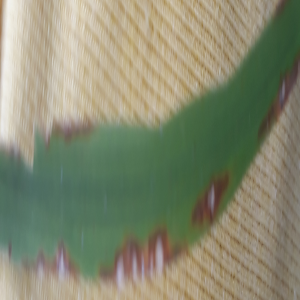
Disease: Blast